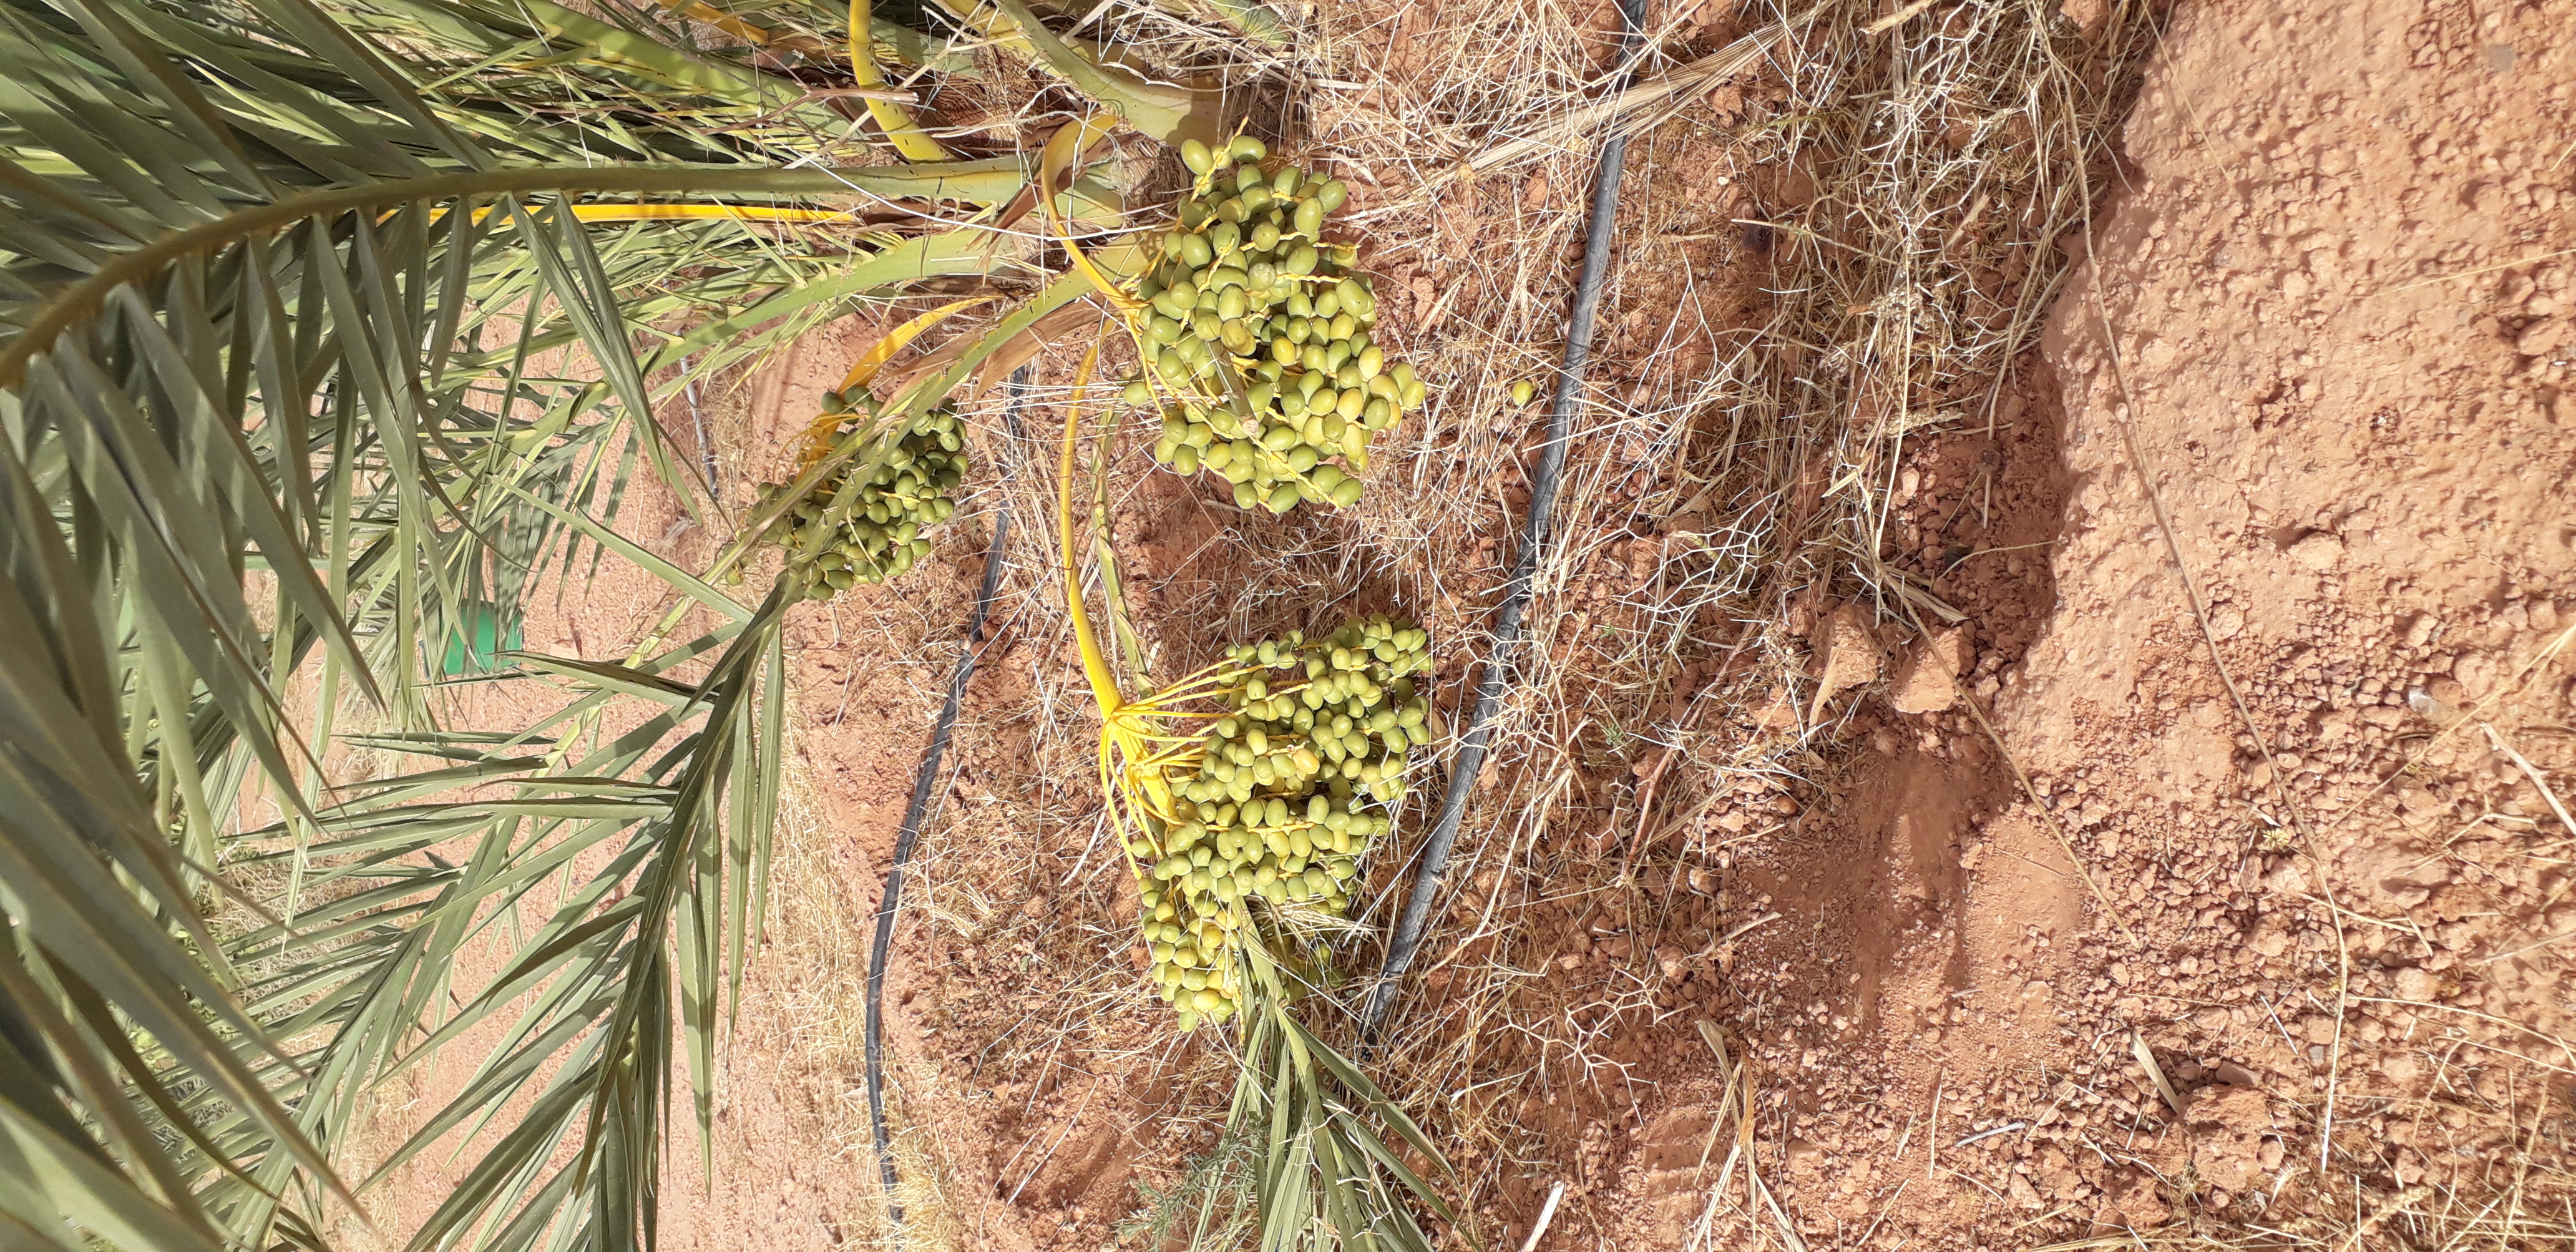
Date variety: kholt